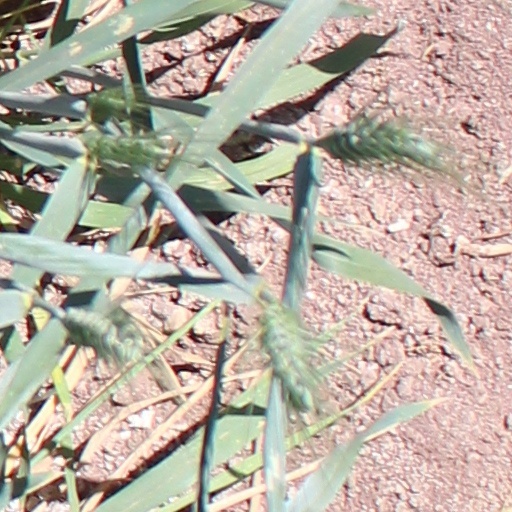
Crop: wheat